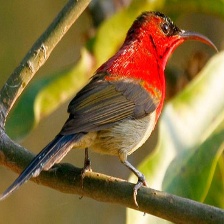
Species: CRIMSON SUNBIRD
Scientific name: AETHOPYGA SIPARAJA